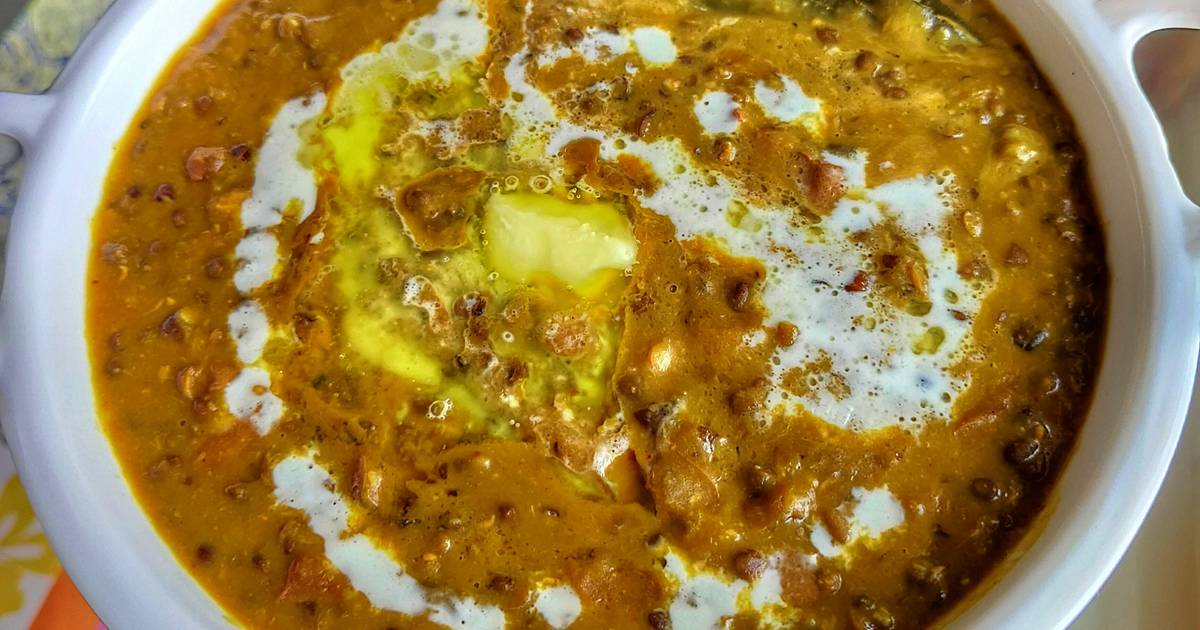
Dish: dal_makhani